Iraq and the International Monetary Fund

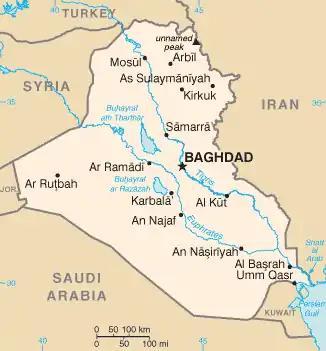
Map of Iraq

First Arrangement was on December 23, 2005. It was for 15 months cycle originally, with the expiration date of March 2007. However, the Iraqi government requested to extend the expiration date, and the first arrangement actually expired on December 18, 2007. The IMF and Iraq agreed with the amount of $475,360 SDR, which is 40% of the total quota of the Iraqi government. However, Iraq has drawn $0 from that arrangement amount agreed with the IMF. The reason why Iraq faced the arrangement from the IMF was to gain an economic background for the Iraq government's new economic development program for next year, 2006. Iraq's economic program for 2006 comprises putting emphasis on administrations, distributing resources correctly regarding the issues of oil products, and accelerating prices of oil products. The IMF and the Iraqi government decided to improve economic growth to 10% and to reduce the inflation rate to 15%.